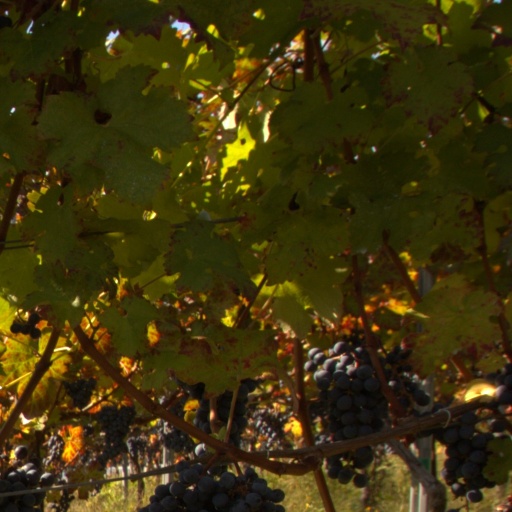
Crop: grape